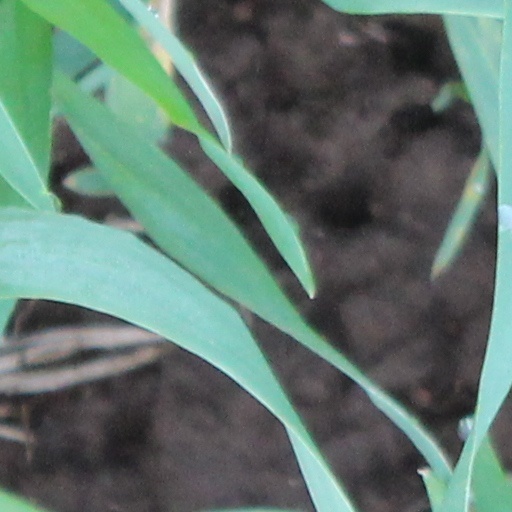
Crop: wheat